Dental curing light

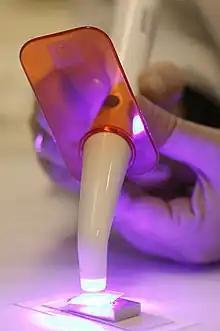
Light curing of a dental filling material

A dental curing light is a piece of dental equipment that is used for polymerization of light-cure resin-based composites. It can be used on several different dental materials that are curable by light. The light used falls under the visible blue light spectrum. This light is delivered over a range of wavelengths and varies for each type of device. There are four basic types of dental curing light sources: tungsten halogen, light-emitting diodes (LED), plasma arcs, and lasers. The two most common are halogen and LEDs.